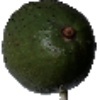
Label: Avocado 1